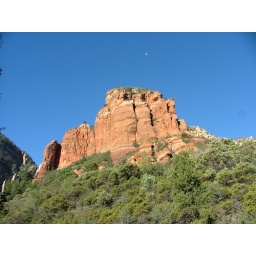
Moon over red rocks near Oak Creek Canyon. Taken during a morning hike through a side canyon.